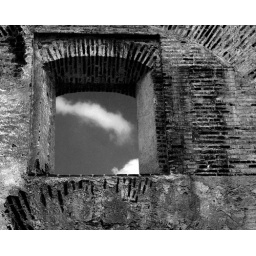
Old church wall and window in Antigua Guatemala